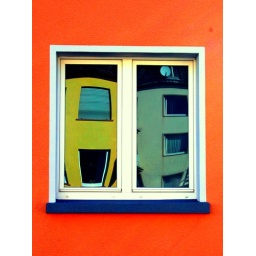
Window reflections as captured in a window on a building in Trier, Germany